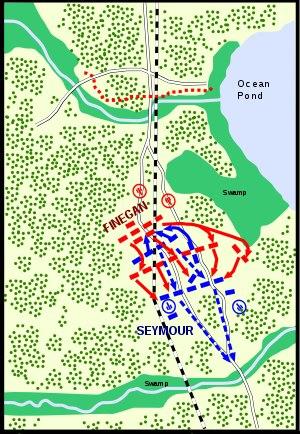
La bataille d'Olustee ou bataille d'Ocean Pond s’est déroulée le 20 février 1864 près de Lake City dans le comté de Baker en Floride aux États-Unis. Il s’agit de la plus importante bataille de la guerre de Sécession ayant eu lieu en Floride.